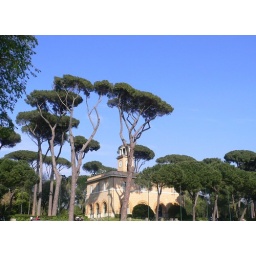
Roma - The "Casina del'Orologio" surrounded by pine trees (Pinus pinea)